Answer in natural language. Is sandal color derssing table behind sixdrawer dresser in gray? Choose between the following options: yes or no
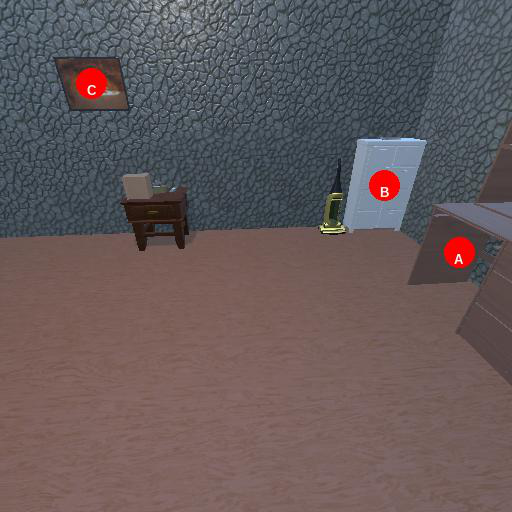
<answer>no</answer>